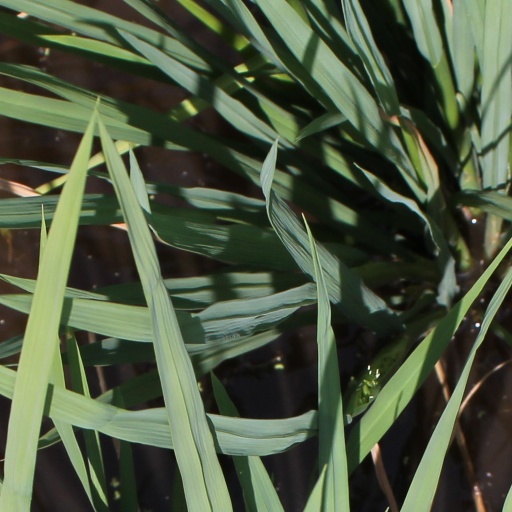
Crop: rice